Fly Harder

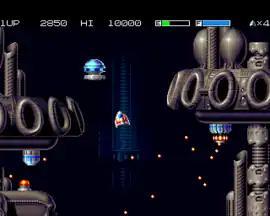
Fighting against airborne enemies and turrets in the 5th level of the game.

The gameplay of "Fly Harder" follows in the footsteps of gravity-based shoot 'em up games, like "Gravitar" and "Thrust", where the player pilots a spaceship that is constantly subject to gravity and the craft's inertia. The players have to rotate the spaceship, thrust its engines and fire its weapons in order to shoot down enemies and navigate their way through the 8 stages of the game. The action takes place in free-directional scrolling areas that are presented in a side view. Each area features various types of airborne enemies as well as turrets which fire bullets at the ship. There are also security systems which consist of laser barriers that the player has to switch on or off to pass unhindered. This is accomplished by operating small switches throughout the levels.